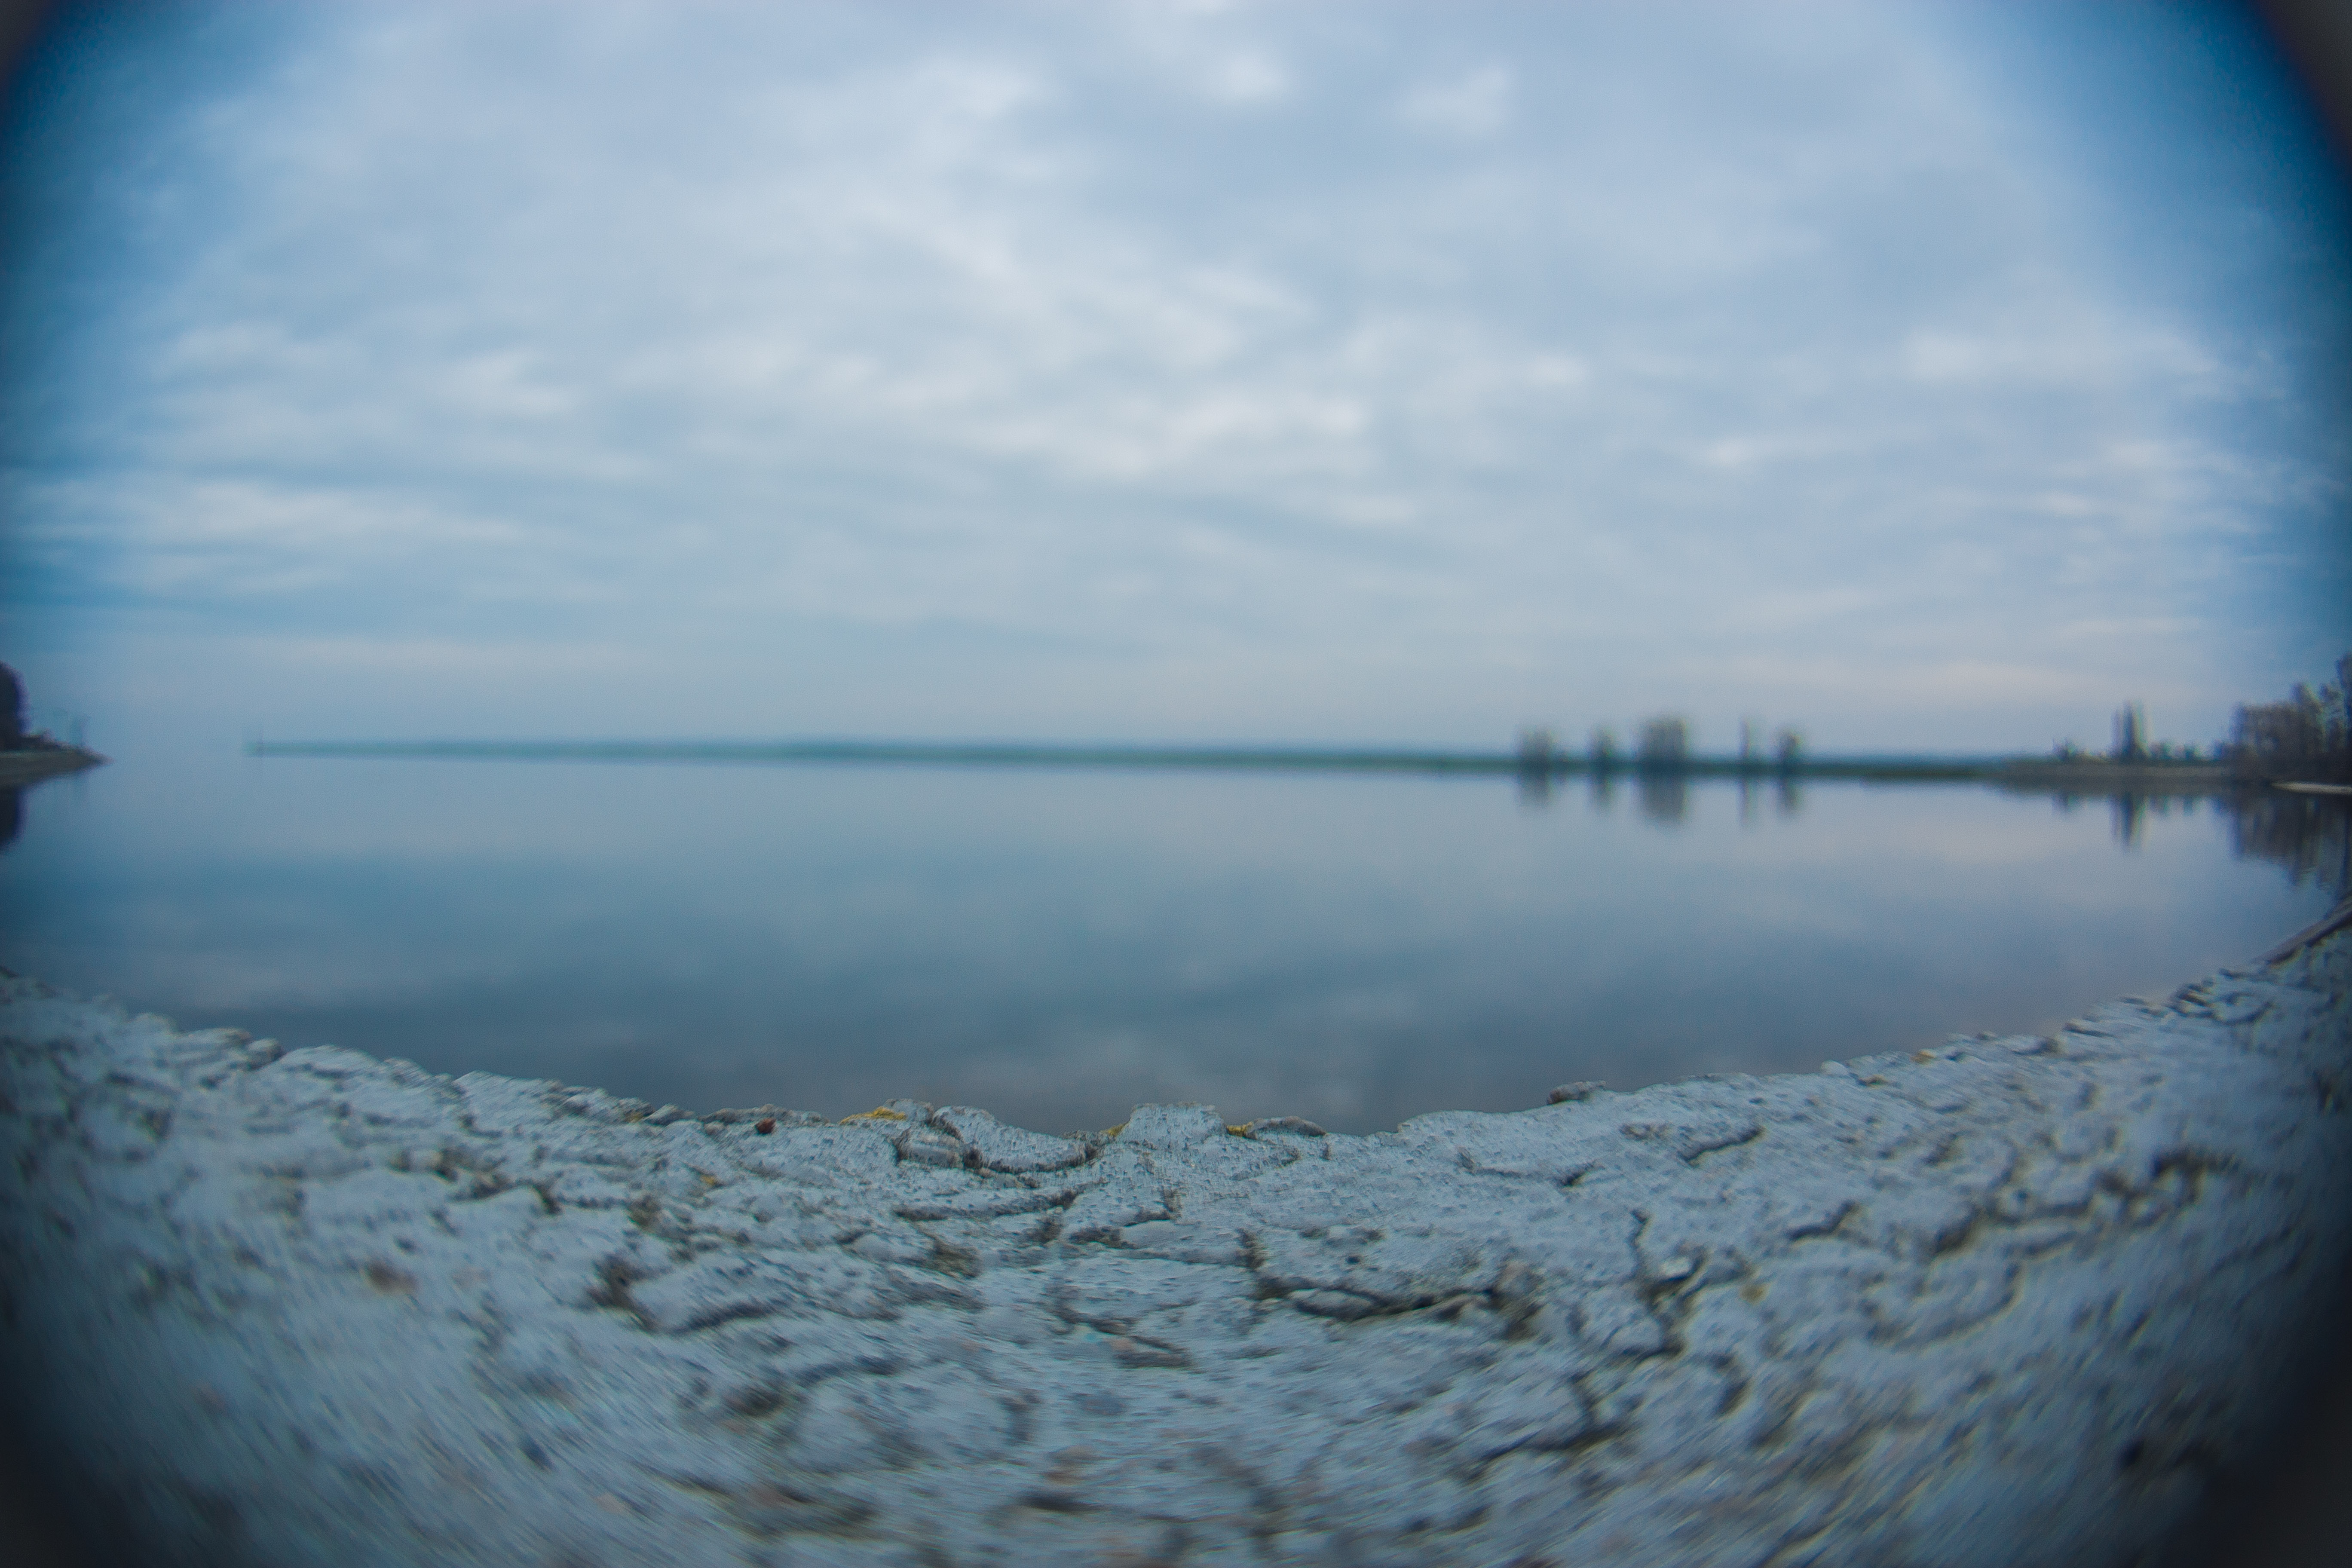
sea, sky, blue, water, fisheye lens, water resources, daytime, photography, reflection, cloud, eye, horizon, river, tree, ocean, lake, calm, landscape, winter, panorama, window